Fley

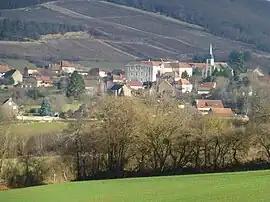
A general view of Fley

Fley is a commune in the Saône-et-Loire department in the region of Bourgogne-Franche-Comté in eastern France.